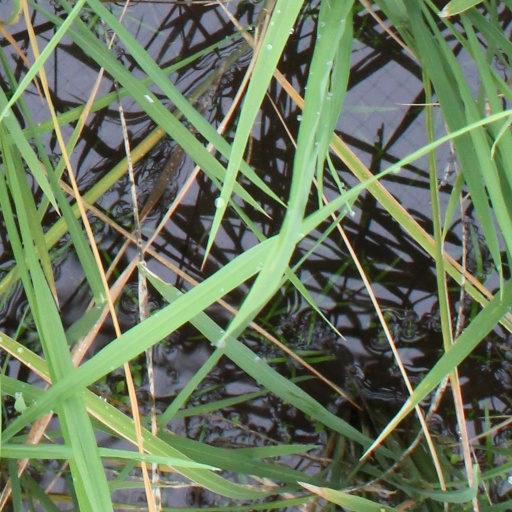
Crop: rice